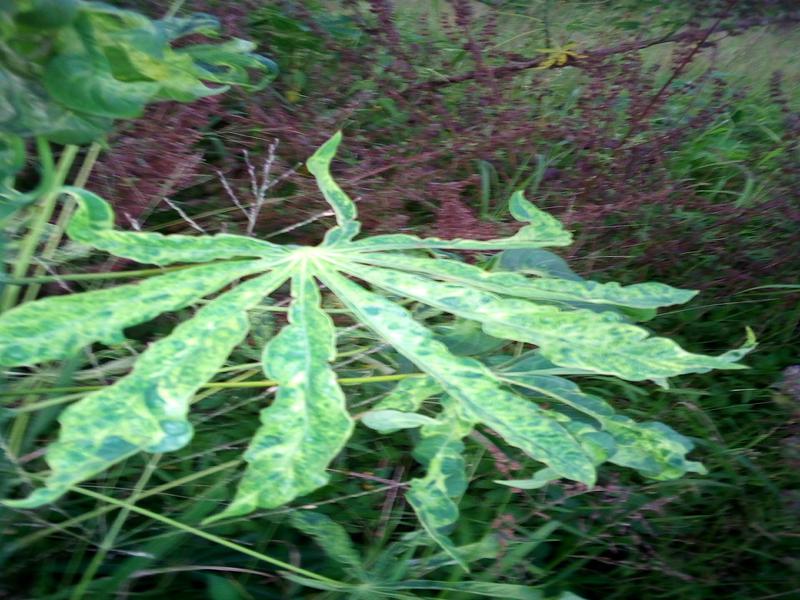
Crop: cassava
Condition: mosaic_disease